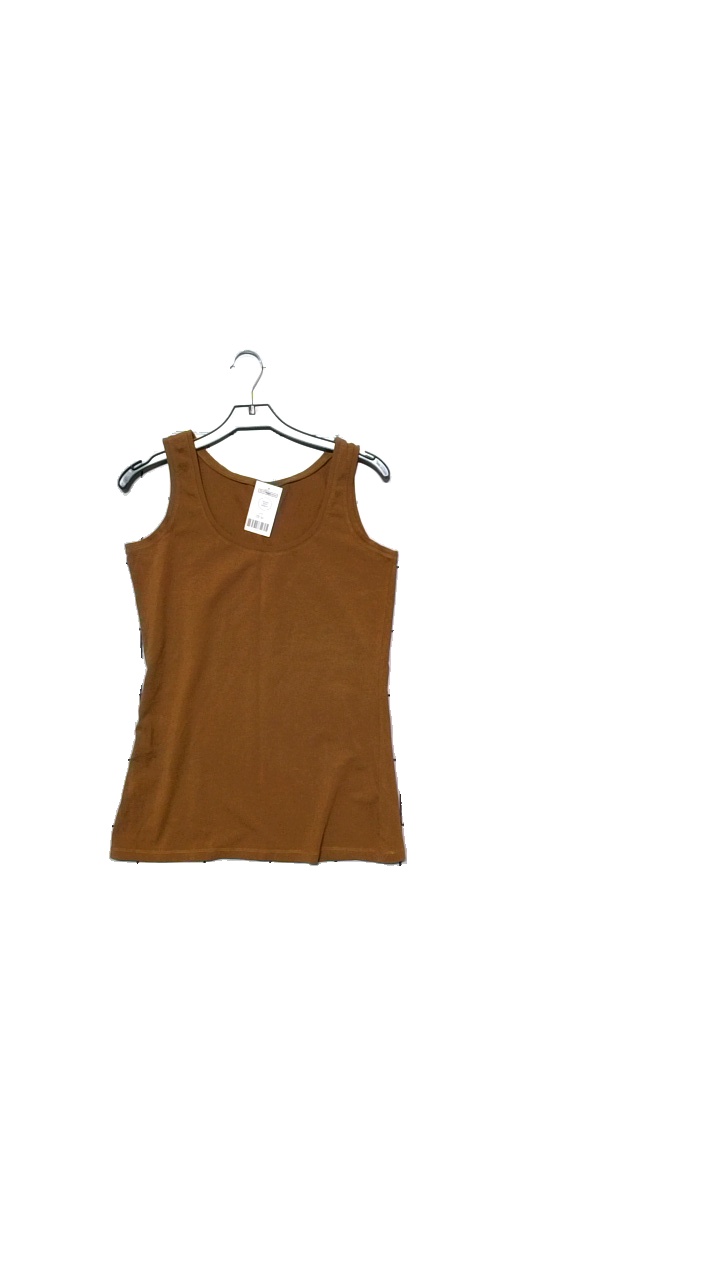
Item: Top (Ladies)
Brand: Lindex
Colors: Black
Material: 90% cotton, 10% elastane
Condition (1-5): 4
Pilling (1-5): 4
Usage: Reuse
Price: <50